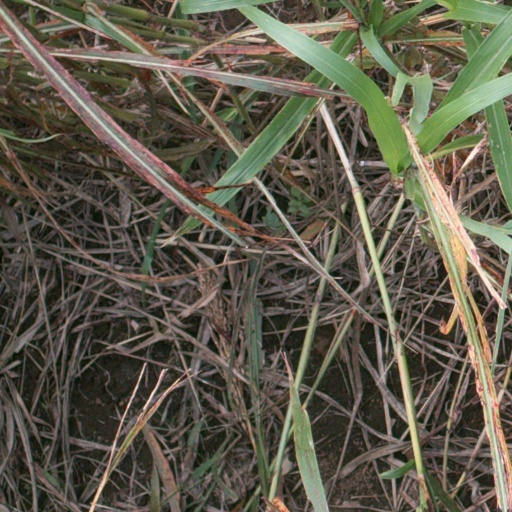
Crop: sorghum